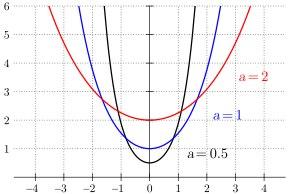
En mathématiques, la chaînette est une courbe plane transcendante, qui correspond à la forme que prend un câble lorsqu'il est suspendu par ses extrémités et soumis à une force gravitationnelle uniforme. On lui donne parfois le nom de vélaire.